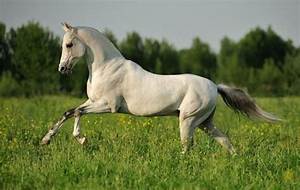
Label: cavallo